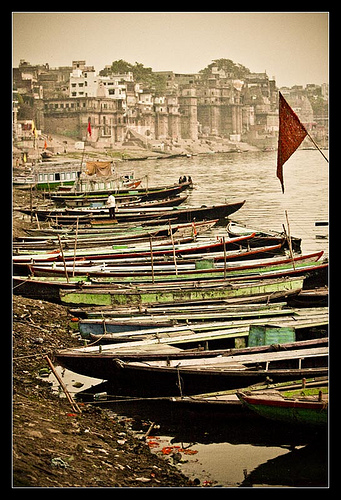
Boat after boat are moored at the shore of this city.